Pete Haycock

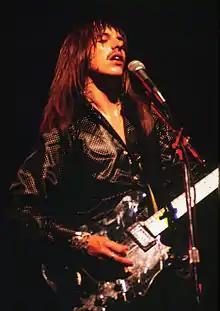
Haycock with the Climax Blues Band in 1974

Peter John Haycock (4 March 1951 – 30 October 2013) was an English musician and film score composer. He began his career as lead guitarist, vocalist, and founding member of the Climax Blues Band.